Jump shift

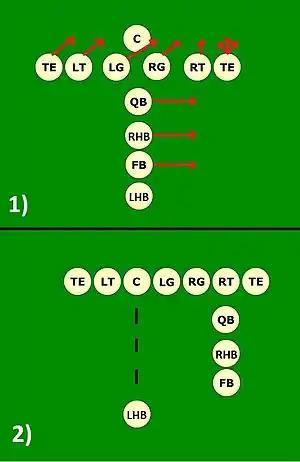
Diagram of the Heisman shift.

The jump shift or Heisman shift, was an American football shift maneuver utilized by John Heisman. In this system, only the center was on the line of scrimmage, and the backfield would be in a line, as one would in an I-formation with an extra halfback at the hind end, or a giant T. The players could shift into various formations. In one version, the line shifted so that the center was between guard and tackle, and the three backs nearest the line of scrimmage would shift all to one side. A split second elapsed, then the ball was snapped and the wall of three blockers charged on. If needed, the center could also snap it to one of the other backs. The phalanx of blockers resembled the yet-to-be developed single wing. The Heisman shift was considered more complicated than its predecessors (say the Minnesota shift).